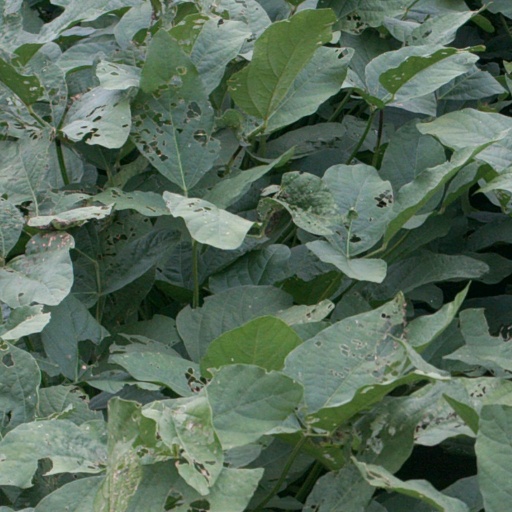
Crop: soybean